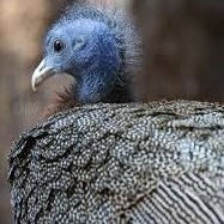
Species: GREAT ARGUS
Scientific name: ARGUSIANUS ARGU